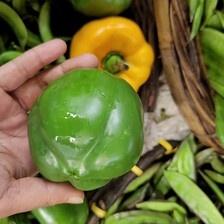
Label: capsicum